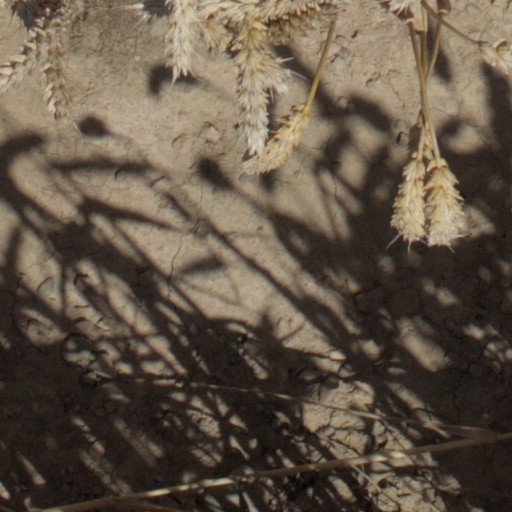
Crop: wheat